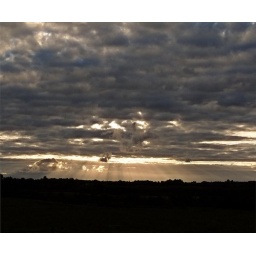
Fake HDR put together from a photo I took out my bedroom window in Kilshane.